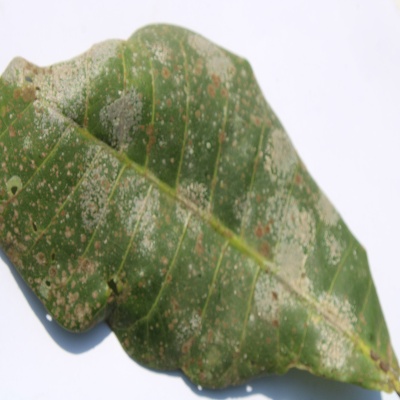
Crop: Cashew
Condition: red rust